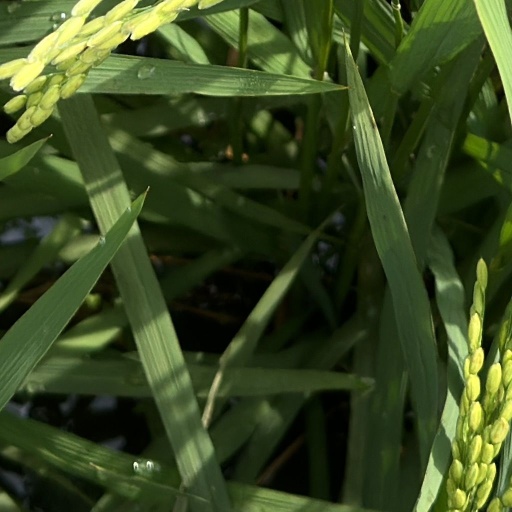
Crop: rice